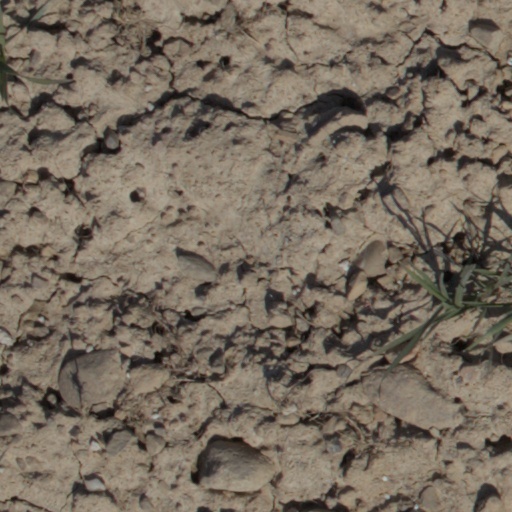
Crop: wheat